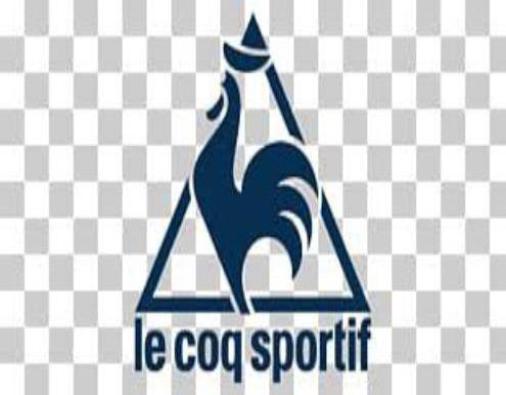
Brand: le coq
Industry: Sports